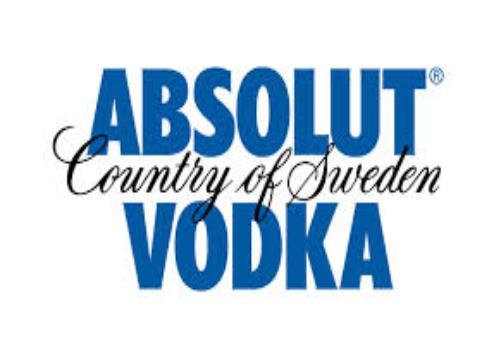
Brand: Absolut
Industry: Others